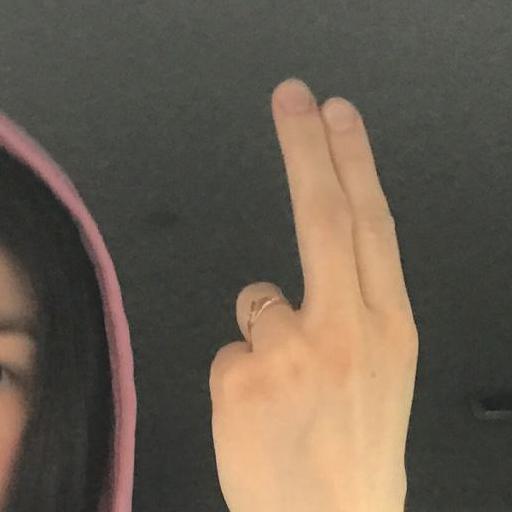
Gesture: two_up_inverted